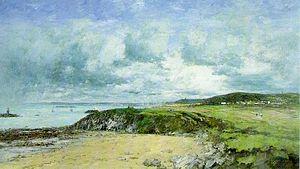
Cette liste rassemble les 165 œuvres présentées à la Première exposition dites des peintres impressionnistes tenue du 15 avril au 15 mai 1874 à Paris au 35, boulevard des Capucines, dans les anciens ateliers de Nadar. Elles sont classées selon l'ordre alphabétique des peintres qui correspond aussi au classement des œuvres par numéros croissants du catalogue. On y retrouve de très nombreux artistes vus aujourd'hui comme non impressionnistes, mais aussi des artistes qui étaient importants à l'époque de la lutte pour une peinture différente, comme Zacharie Astruc, et qui ont été oubliés par la suite, leurs œuvres étant parfois beaucoup plus difficiles à trouver que celle des grands maitres comme Auguste Renoir, Claude Monet, Alfred Sisley ou Camille Pissaro. Les moins connus sont regroupés sous le terme « petits-maîtres », ce qui constitue une grave injustice selon Gérald Schurr :